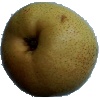
Label: Pear Forelle 1